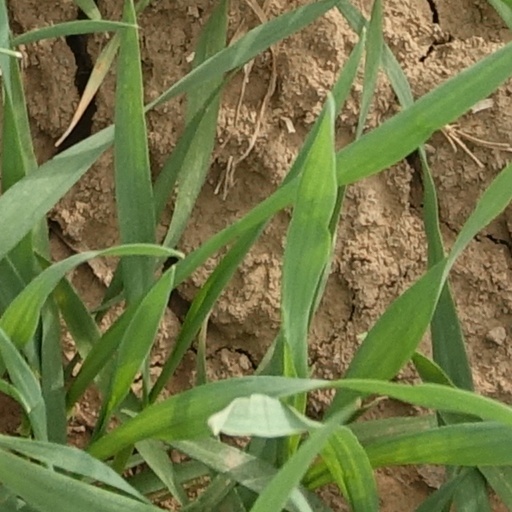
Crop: wheat